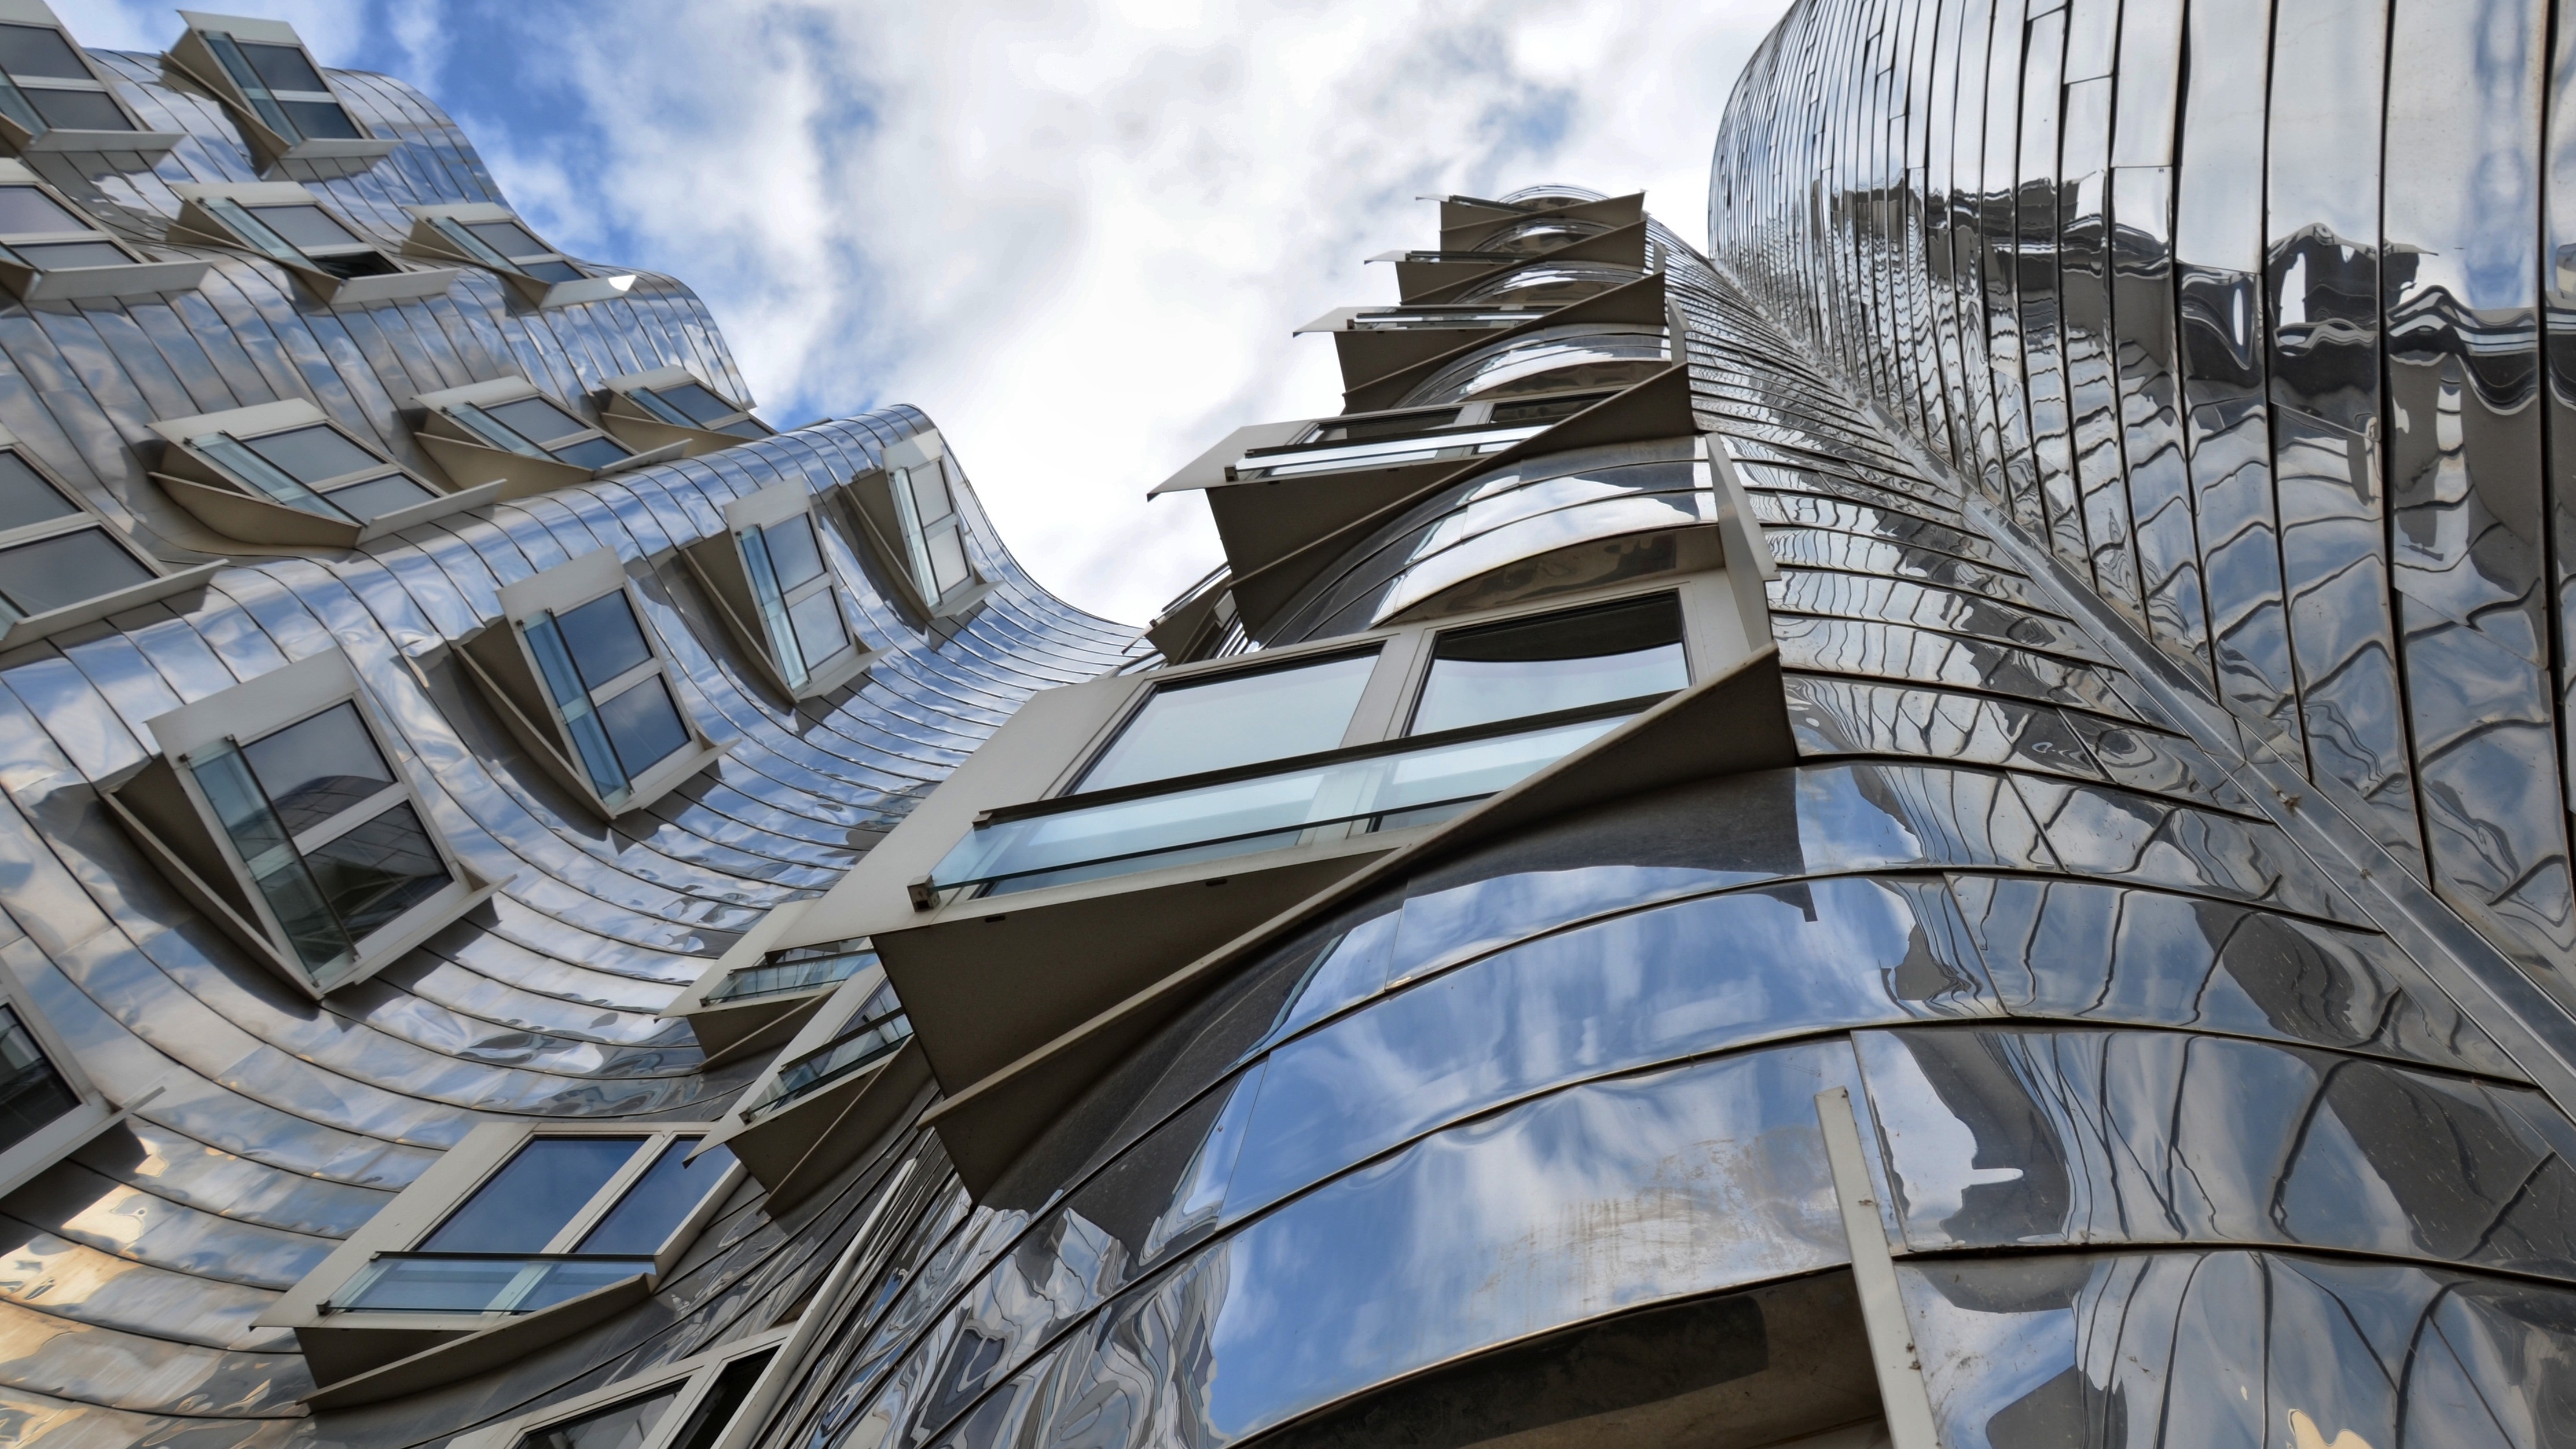
architecture, roof, building, skyscraper, cityscape, downtown, reflection, tower, landmark, facade, blue, tourism, modern, tower block, gehry, dusseldorf, urban area